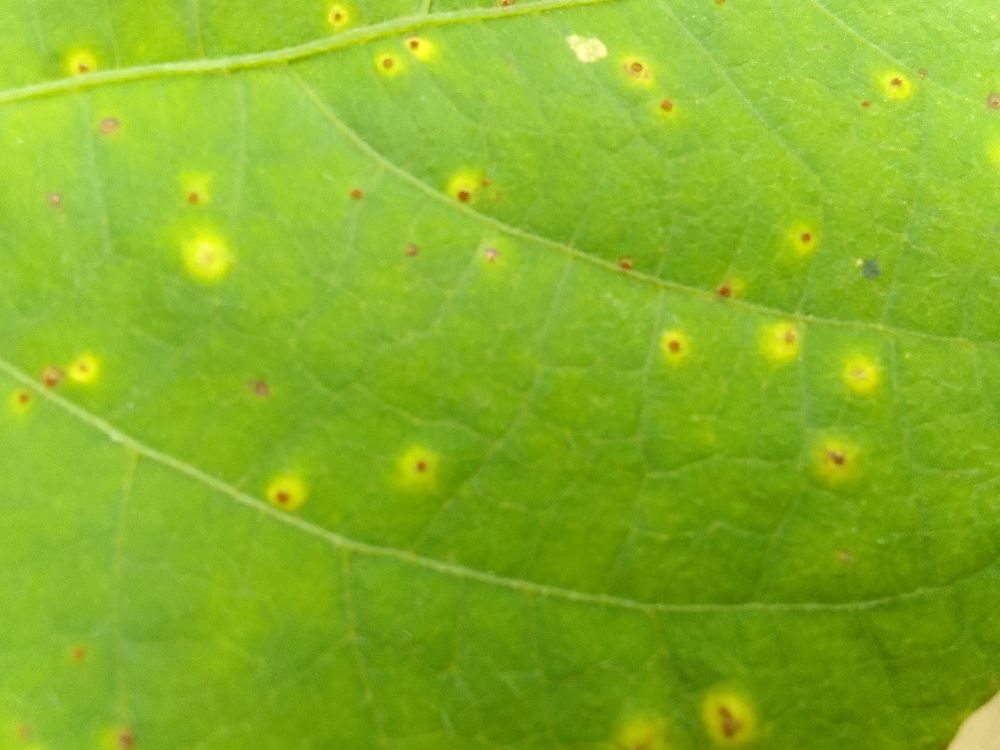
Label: rust